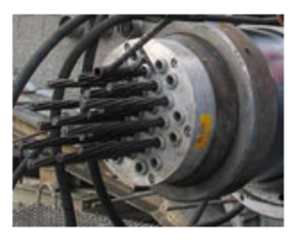
vue des torons
Le pont Esclangon est un ouvrage inauguré en 1986, franchissant le Drac et l’A480, dans le département de l’Isère sur une longueur de 138 mètres, une largeur de 11,60 mètres et une hauteur de 5,90 mètres.